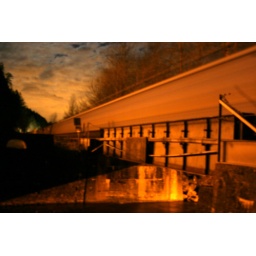
This is a picture of a train that is going over a bridge next to Multnomah falls